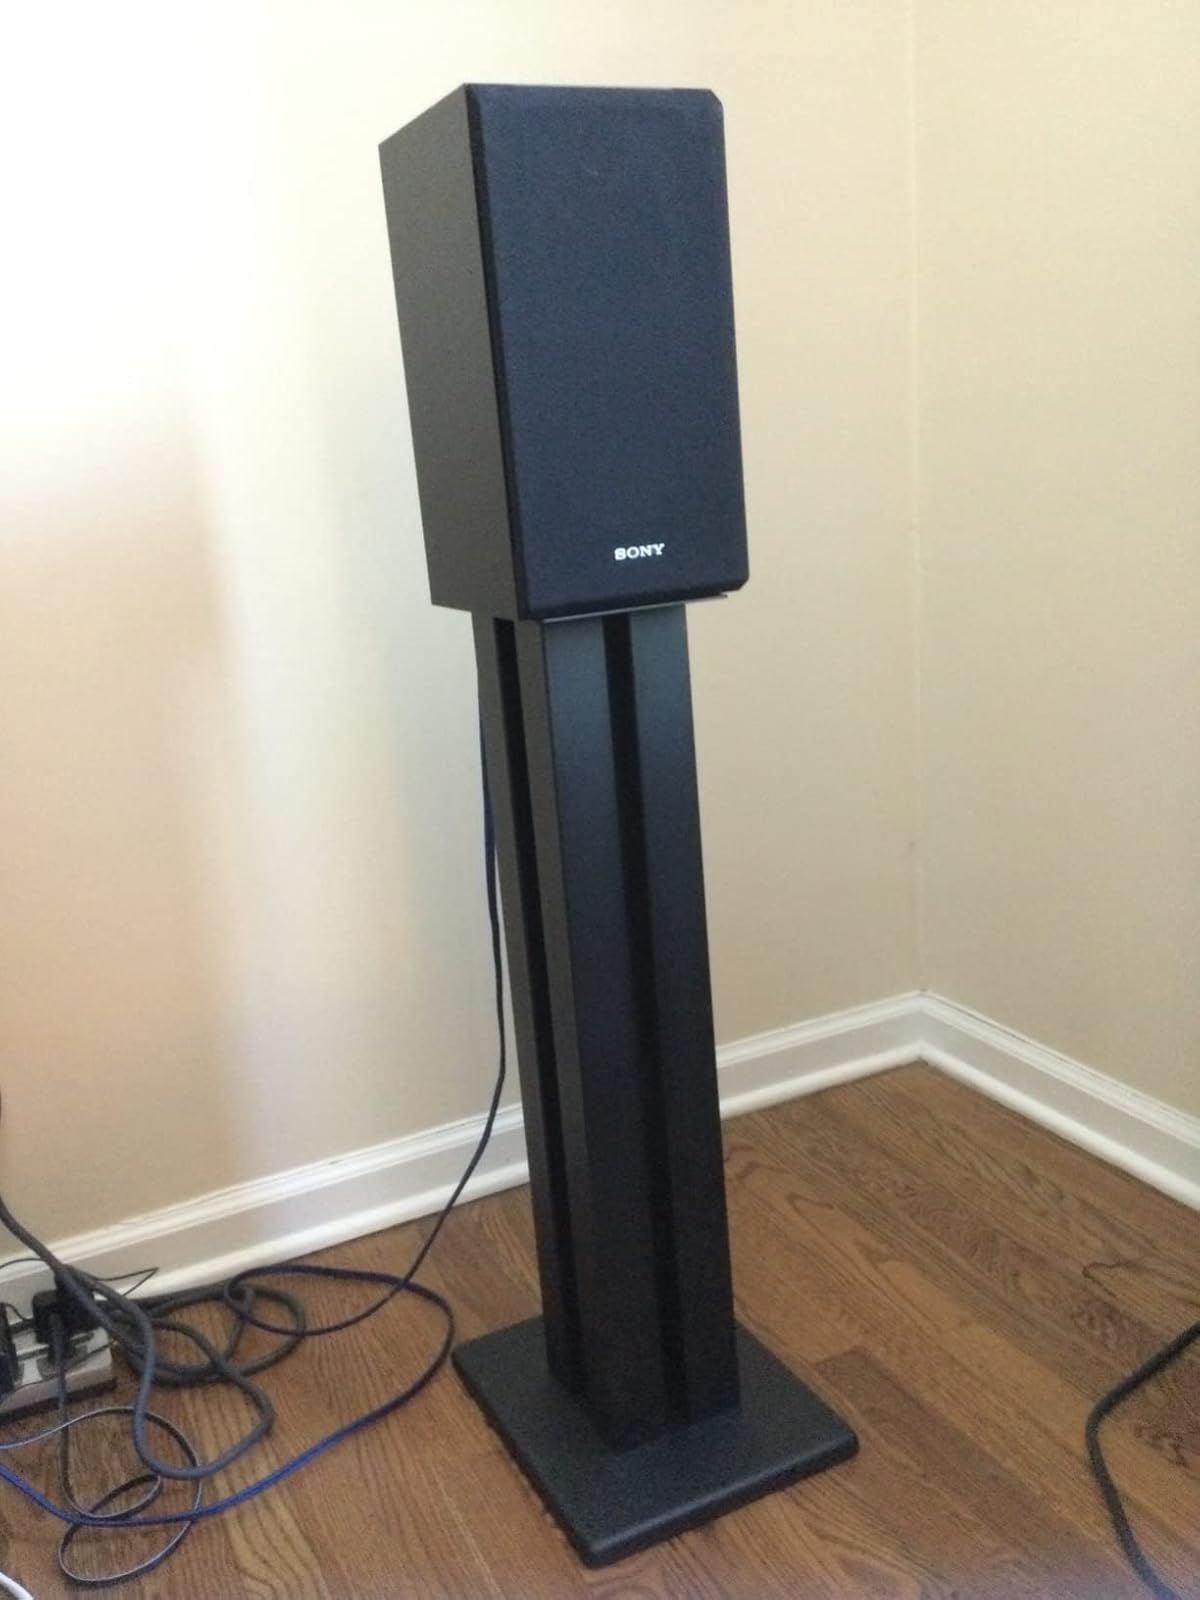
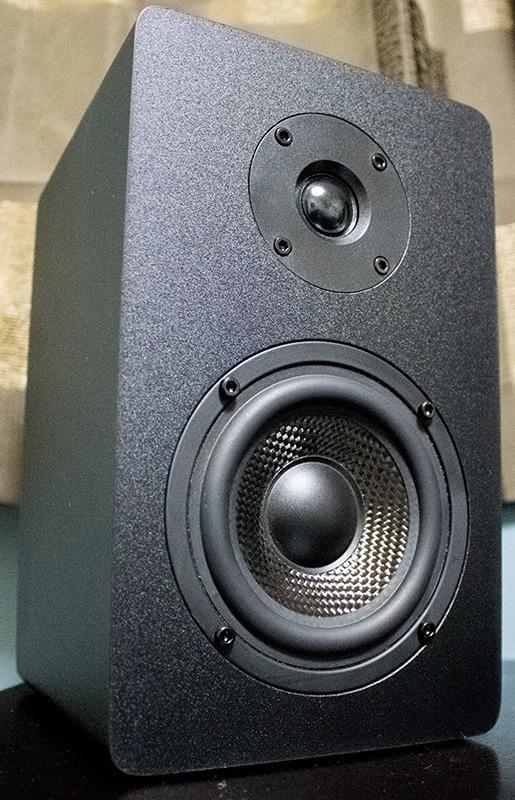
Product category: speaker
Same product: no